Polish–Soviet War

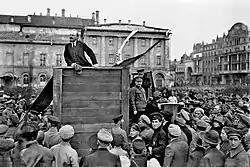
Vladimir Lenin, Chairman of the Council of People's Commissars of Soviet Russia, delivers a speech to motivate troops to fight in the Polish–Soviet War on 5 May 1920

On 26 April, in his "Call to the People of Ukraine", Piłsudski told his intended audience that "the Polish Army would only stay as long as necessary until a legal Ukrainian government took control over its own territory". However, although many Ukrainians were anti-communist, many were anti-Polish and resented the Polish advance.